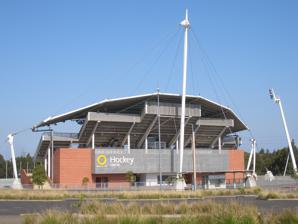
Building: Sydney Olympic Park Hockey Centre
Country: Australia
Year built: 1998
Multi-use stadium in Sydney, New South Wales, Australia Sydney Olympic Park Hockey Centre State Hockey Centre Location Sydney Olympic Park, New South Wales , Sydney , NSW Coordinates 33°51′18″S 151°4′5″E / 33.85500°S 151.06806°E / -33.85500; 151.06806 Owner States Sport Centre Trust Capacity 8,000 Surface Synthetic Construction Broke ground September 1996 Opened March 1998 Construction cost A$ 15.5m Architect Ancher Mortlock Wooley Tenants Hockey NSW New South Wales Waratahs ( AHL ) (1998-present) New South Wales Arrows (AHL) (1998-present) The Sydney Olympic Park Hockey Centre , also known as the State Hockey Centre of New South Wales is a multi-use stadium in Sydney Olympic Park suburb of Sydney , New South Wales , Australia . It was built in 1998 to host the field hockey events at the 2000 Summer Olympics . Its current capacity is 8,000 people, with seating capacity for 4,000. For the Olympic Games capacity was boosted to 15,000 through the use of temporary stands. Usage Sydney Olympic Park Hockey Centre during the 2000 Summer Olympics The Sydney Olympic Park Hockey Centre is a premier field hockey facility, with the governing body of hockey in New South Wales, Hockey NSW being based there. The Sydney representatives of both the male and female versions of the semi professional Australian Hockey League , the New South Wales Waratahs and the New South Wales Arrows both play their home games at the stadium. The stadium also hosted the field hockey at the 2000 Summer Olympics , in which the Kookaburras , the men's Australian national hockey team, won the bronze medal, and the Hockeyroos , the woman's Australian national hockey team, won the gold medal for the third consecutive time. The women's field hockey final took place in front of a capacity crowd of 15,000. At the Sydney Paralympic games in 2000, the Paralympic football 5 and 7-a-side games were played at the stadium. Other sports such as gridiron , touch football , Oztag and lacrosse have all been played at the stadium. The stadium has also been hired out by schools who require such a facility. During the 2018 Invictus Games located in Sydney, archery was held on the second (original) field with entry via the Quaycentre. Facilities The stadium contains two fields, one for warm-ups (of which is still used for lower competitions) with the other for actual competition. The surface of both these fields, resurfaced in 2008, are POLIGRAS Olympia 2008 which contain polyethylene yarn for improved durability, UV stability, optimum ball/surface interaction and significantly less water requirements. POLIGRAS uses 100% recycled rubber for the elastic layers and heavy-metal-free yarns for the playing surface and uses 30-40% less water than other surfaces available on the market at the time. The pitch is 91.44 metres long by 54.86 metres wide. The main grandstand was designed by architects Ancher Mortlock Wooley and has seating for 1,500 people. It has a roof resembling a soaring glider or sail that sits 25 metres above the ground. It is held up by a 41m high mast removing any requirement for columns, a design that gives spectators an uninterrupted view of the action on the pitch. Other facilities available at the stadium include  a conference room (Waratah) overlooking the Olympic Pitch, and the Eva Redfern Lounge (overlooking Pitch 2) also available for hire. The Olympic pitch also has a series of team changerooms, FA room, tournament and drug testing rooms. A kiosk and retail outlet are open during competition and tournament events. Being part of the Sydney Olympic Park sporting complex, it shares many other facilities with the rest of the complex and makes it easily accessible by bus, train, ferry and car. See also New South Wales portal 2000 Summer Olympics venues List of sports venues in Australia References